Vestas V164

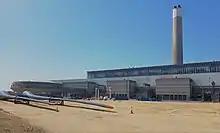
Vestas V164 blades at the disused Fawley Power Station site awaiting painting and finishing.

The Blauwwind consortium is using 77 turbines for an estimated installed capacity of 731.5 MW at a site 55 km from the Port of Vlissingen. First power from the turbines was delivered on 7 August 2020.